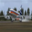
Label: airplane